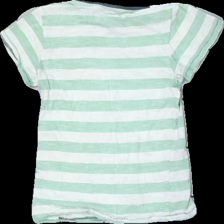
View: back
Type: T-shirt
Category: Children
Brand: Kappahl
Colors: White, Green, Blue
Material: 100% cotton
Pattern: Striped
Size: 122
Season: All
Damage location: bottom right
Damage 2 location: bottom left
Damage 3 location: bottom center
Price range: <50
Recommended usage: Export
Description: randig t-shirt med text fram, sned i söm